Poverty

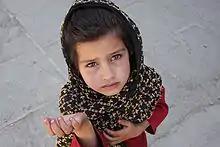
Afghan girl begging in Kabul

Cultural factors, such as discrimination of various kinds, can negatively affect productivity such as age discrimination, stereotyping, discrimination against people with physical disability, gender discrimination, racial discrimination, and caste discrimination. Children are more than twice as likely to live in poverty as adults. Women are the group suffering from the highest rate of poverty after children, in what is referred to as the feminization of poverty. In addition, the fact that women are more likely to be caregivers, regardless of income level, to either the generations before or after them, exacerbates the burdens of their poverty. Those in poverty have increased chances of incurring a disability which leads to a cycle where disability and poverty are mutually reinforcing.